London Underground 1938 Stock

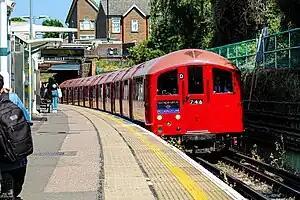
A preserved train of 1938 Stock at South Ealing station

The London Underground 1938 Stock is a London Underground tube stock design. A total of 1,121 cars were built by Metro-Cammell and Birmingham RC&W. An additional 173 cars were added to the fleet by the end of 1953, comprising 91 new builds (the 1949 Tube Stock), 76 conversions from Pre-1938 Tube Stock or 1935 Tube Stock, and six unconverted cars of 1935 Tube Stock, and the stock was used on the London Underground until 1988. During their long lives they worked on the Bakerloo, Northern, Piccadilly, East London, Central, and Northern City lines. Ten sets were refurbished and ran on the Isle of Wight as Class 483, making them the oldest passenger rolling stock operating timetabled services on the National Rail network at the time of their withdrawal in January 2021.